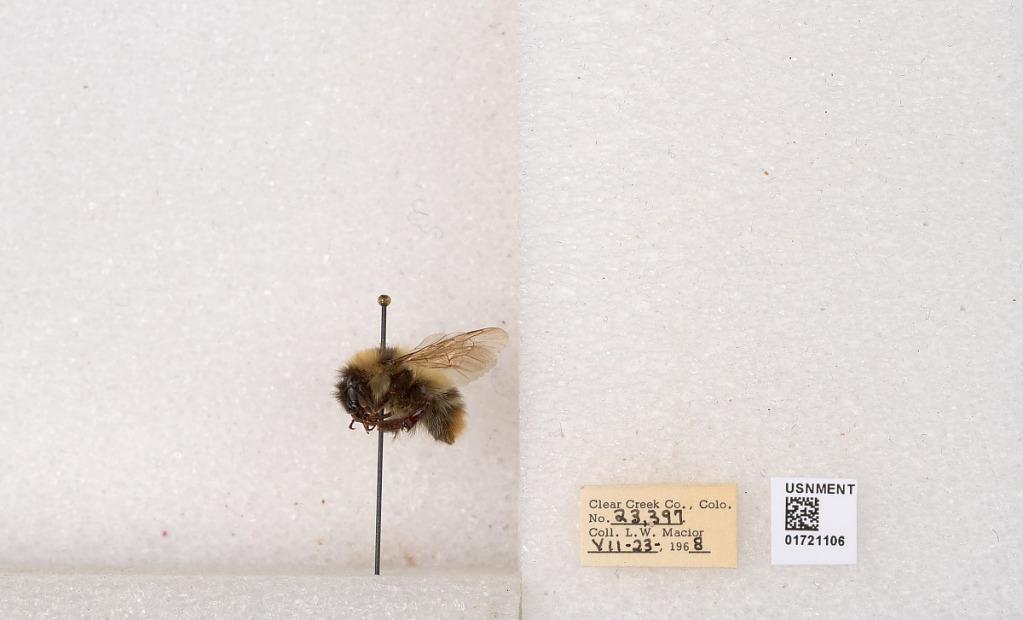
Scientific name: Bombus kirbyellus
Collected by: L. Macior
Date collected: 1968-7-23
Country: United States
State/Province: Colorado
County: Clear Creek
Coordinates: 39.6891, -105.644